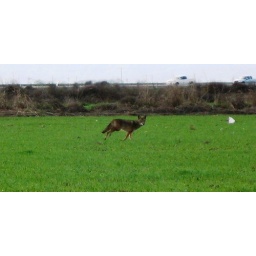
coyote in field 7 feeding on discarded cattle carcasses and probably ground squirrels and cottontail rabbits.